Fortifications of Gibraltar

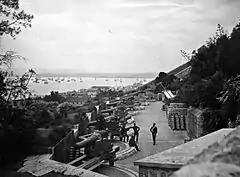
Gardiner's Battery, one of the "retired" batteries built in the 1850s. Piles of shells are visible behind the gunners.

Jones's recommendations were immediately accepted and put into practice. A series of new batteries aligned on a roughly north–south axis facing west towards the harbour was constructed, including Jones', Civil Hospital, Raglan's, Gardiner's, Queen Victoria's, Lady Augusta's, Prince of Wales and Cumberland batteries. Further batteries and fortifications were constructed around Rosia Bay near the south of the peninsula and Windmill Hill was strengthened around its entire perimeter, with Retrenched Barracks at its north end blocking access to the higher ground behind. The sea wall in the town was straightened and strengthened with the building of two new curtain walls, Prince Albert's Front and Wellington Front. Defensive breakwaters were constructed in front of both to prevent an armoured enemy ship ramming the walls.